GeoCenter Møns Klint

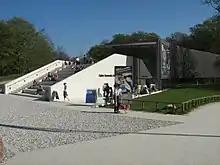
GeoCenter Møns Klint

GeoCenter Møns Klint is a geological and natural history museum on the island of Møn in southeastern Denmark. Located close to the top of the chalk cliffs known as Møns Klint, it was opened on 29 May 2007 by Queen Margrethe. The building was designed by PLH Architects, the winners of an international design competition.